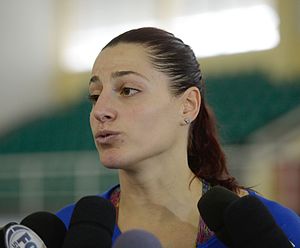
Brasiliens håndboldlandshold (damer) / Historie
Eduarda Amorim har i mange år været en af de bærende profiler på holdet.
Brasiliens håndboldlandshold er det brasilianske landshold i håndbold for kvinder. De er reguleret af Confederação Brasileira de Handebol og deltager i internationale konkurrencer.